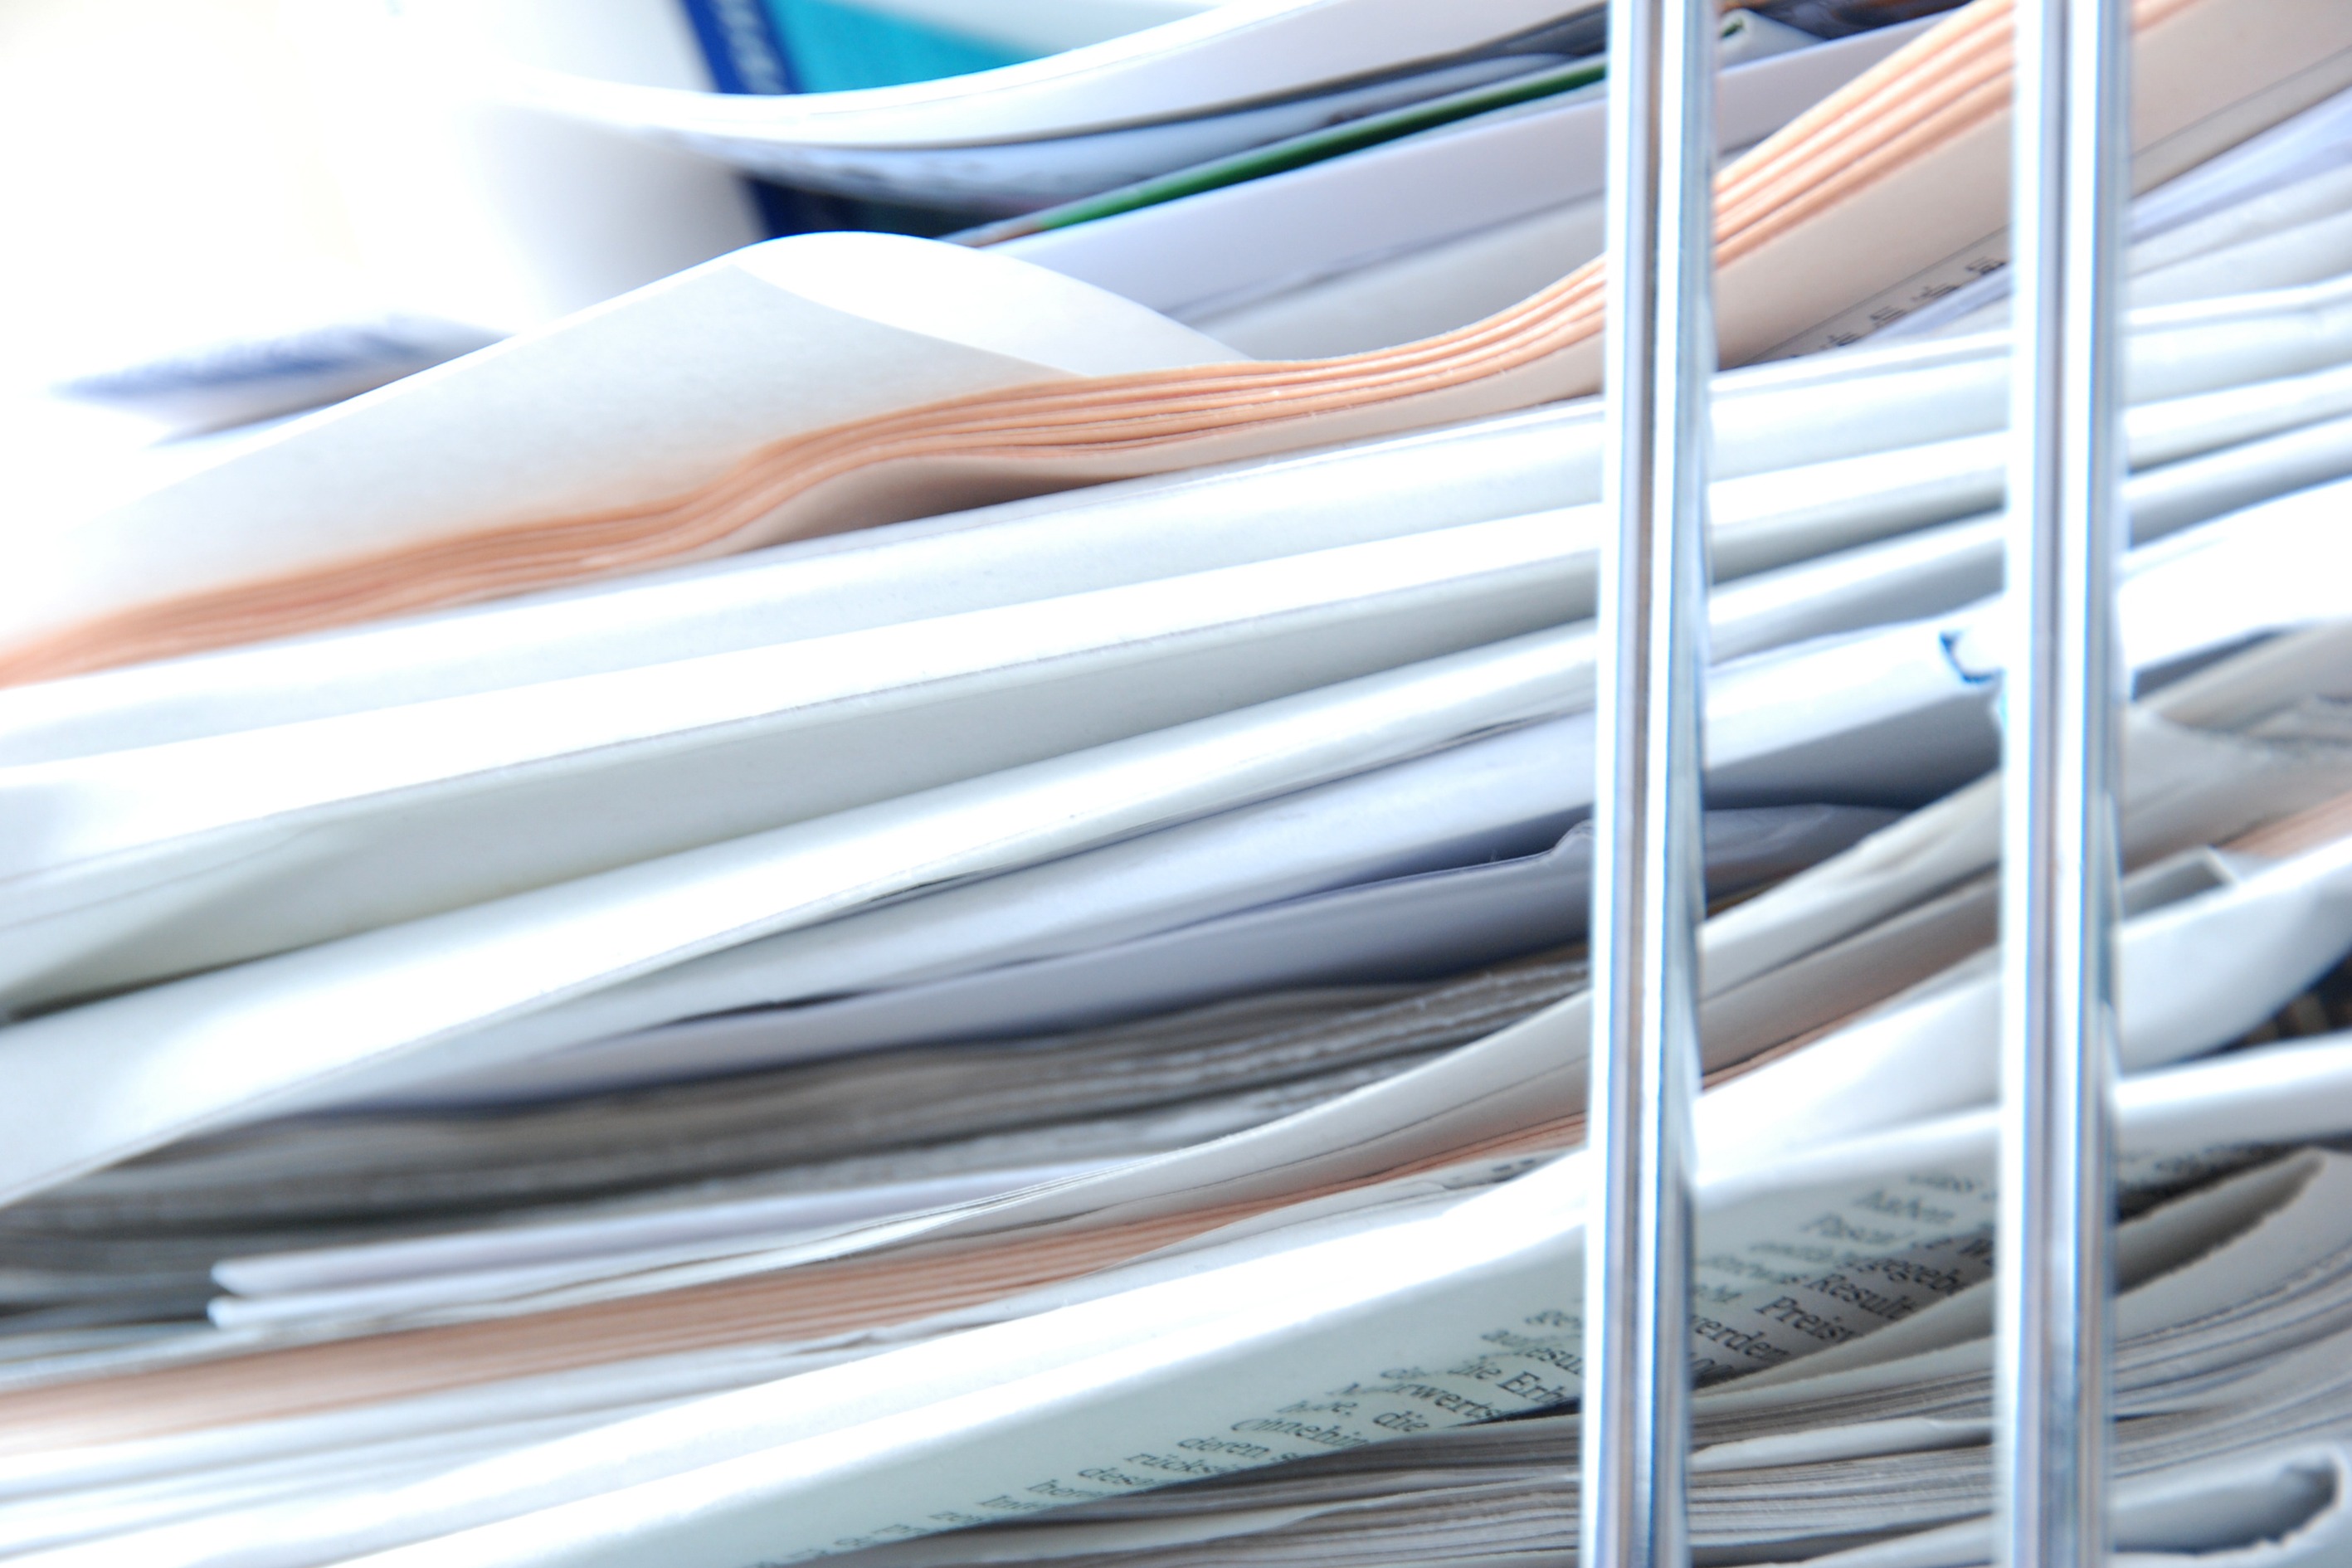
line, office, material, interior design, product, recycling, collect, done, waste paper, window covering